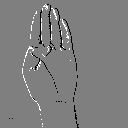
ASL letter: b